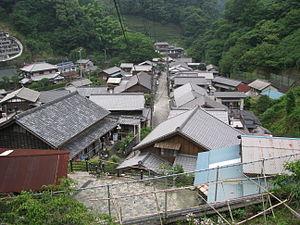
Le col d'Utsunoya est un col de montagne de l'ancienne route du Tōkaidō reliant la capitale Edo à Kyoto. Situé entre l'ancienne shukuba de Mariko-juku, dans ce qui est de nos jours l'arrondissement Aoi-ku de la ville de Shizuoka, et la shukuba Okabe-juku dans l'actuelle ville de Fujieda, c'est l'unique portion de route de l'époque de Heian qui nous est parvenue. Le col a été désigné site historique national le 22 février 2010.